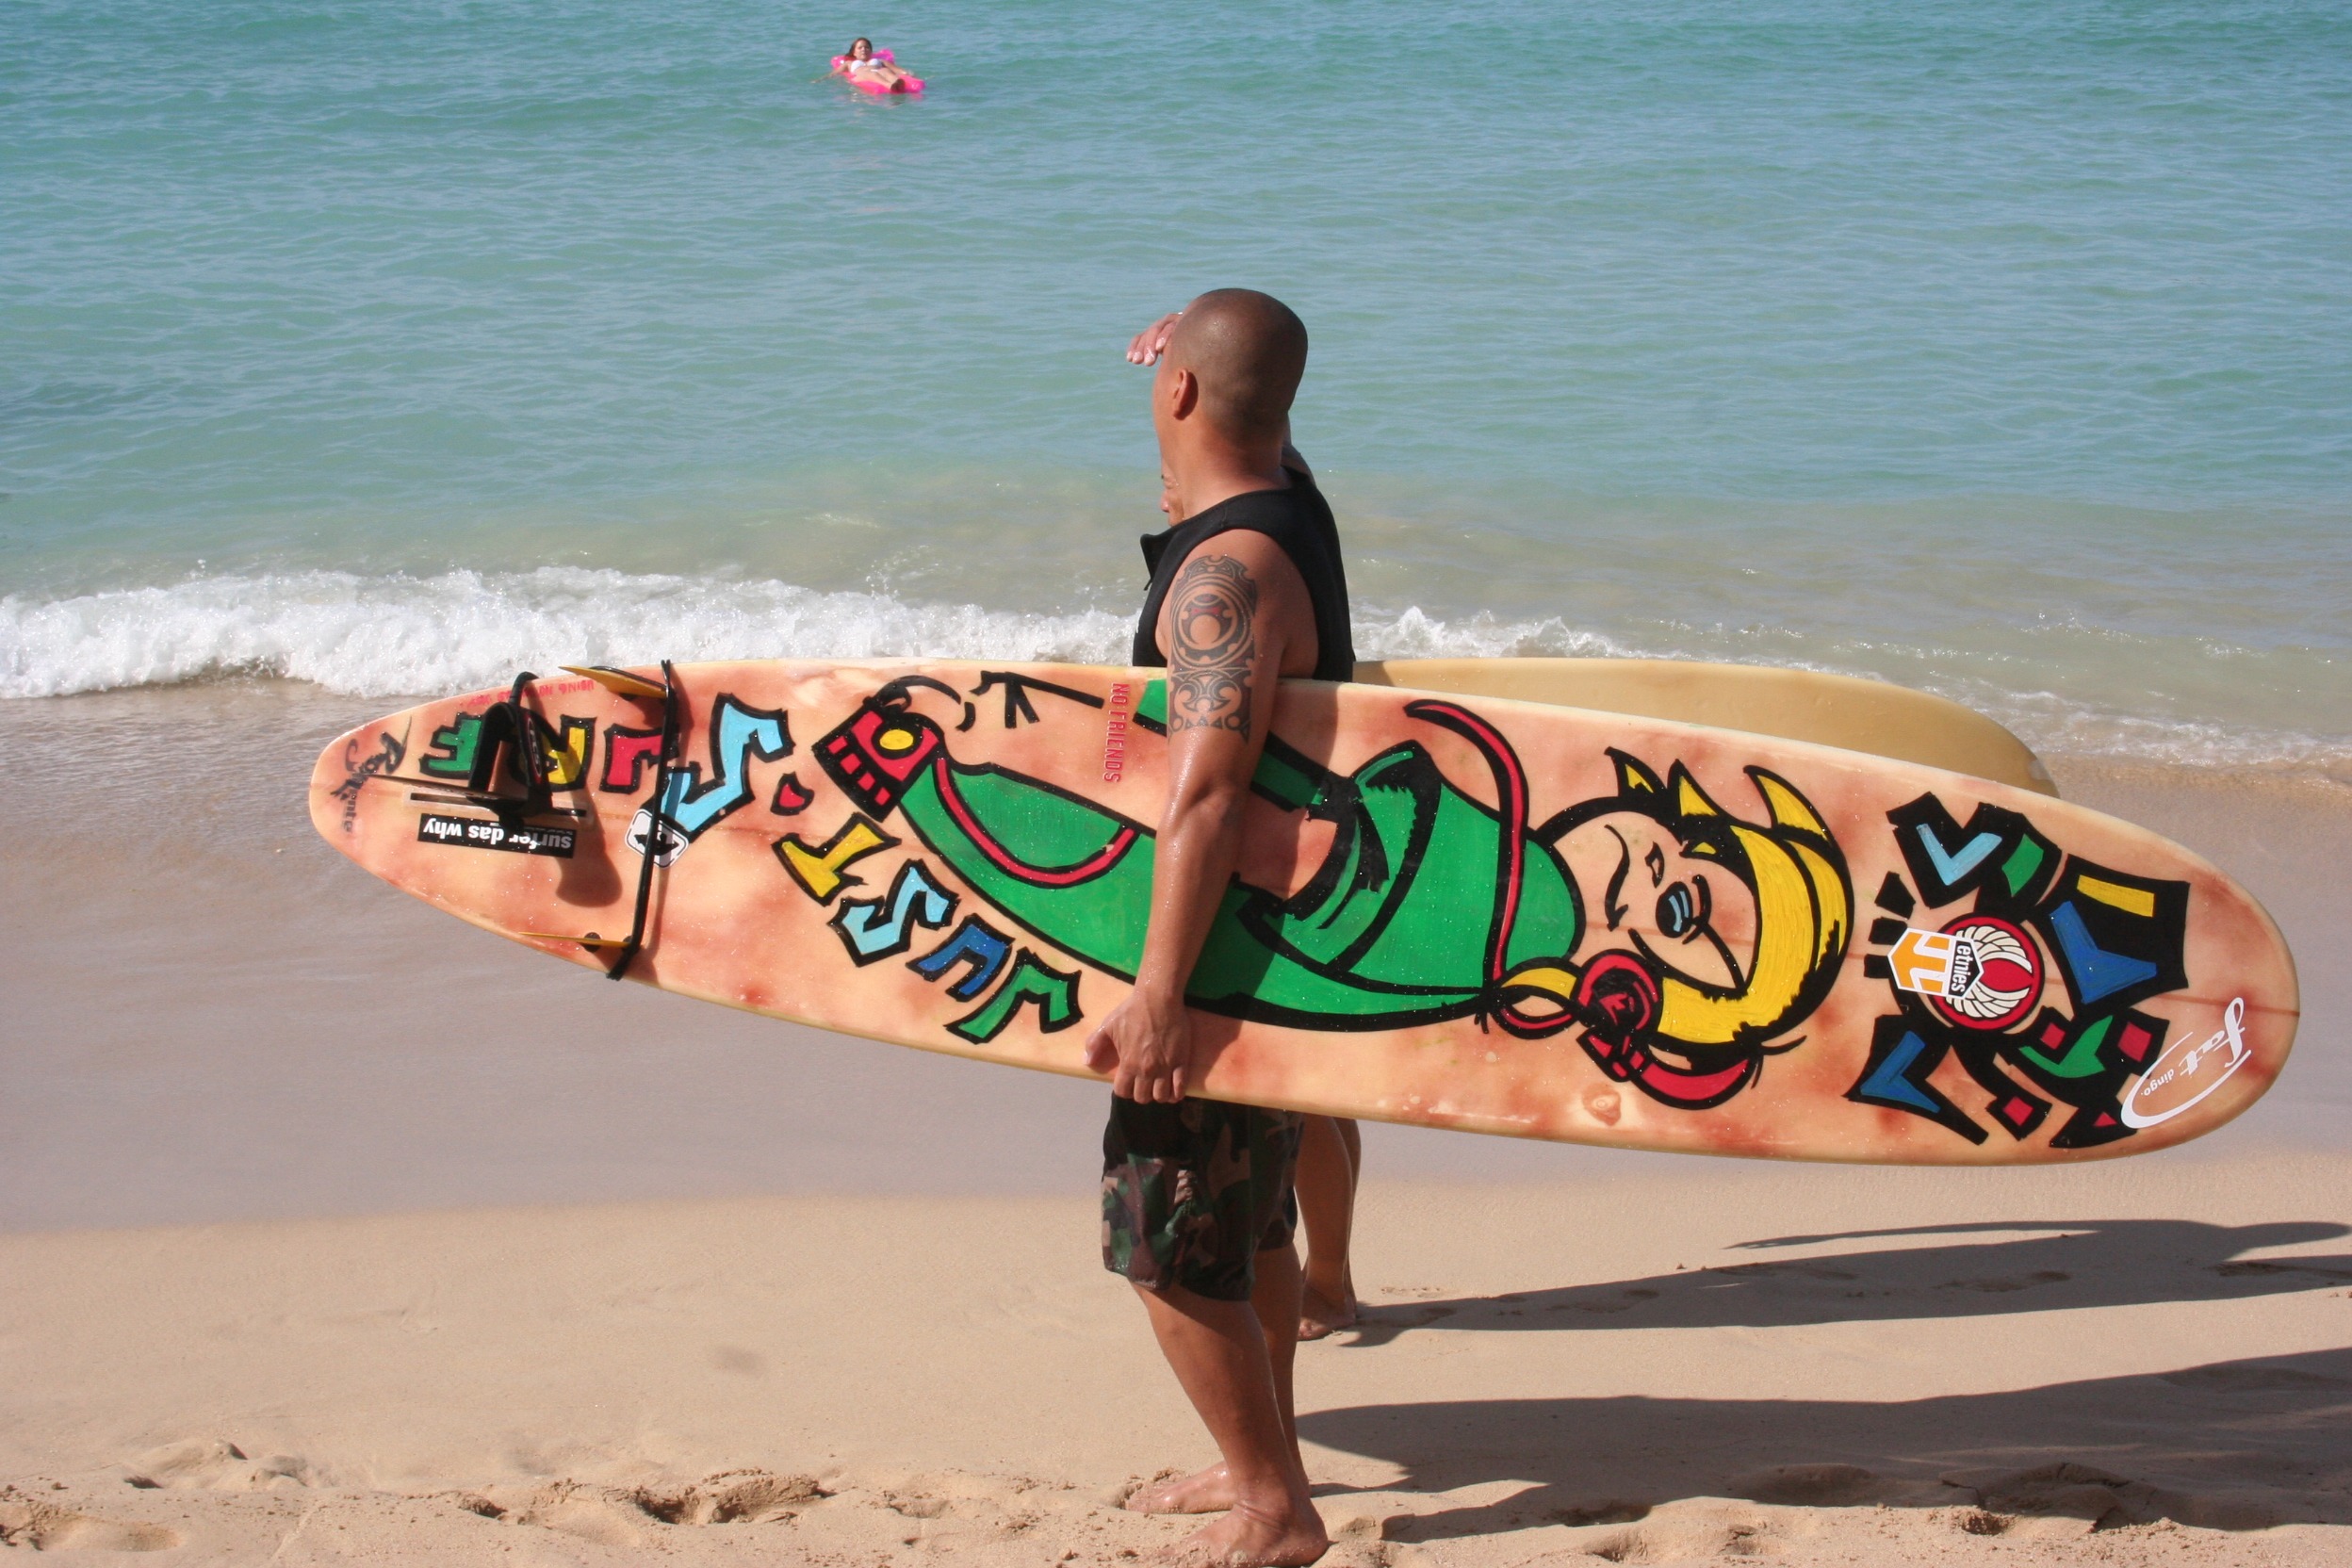
beach, sea, sand, vacation, surfer, surfboard, hawaii, toy, sports, oahu, honolulu, skimboarding, waikiki beach, boardsport, surfing equipment and supplies, surface water sports, sun tanning, painted surfboard